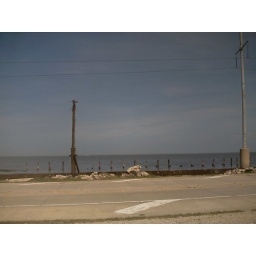
Off in the distance is a railroad bridge that predates the highway bridge.